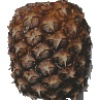
Label: Pineapple 1